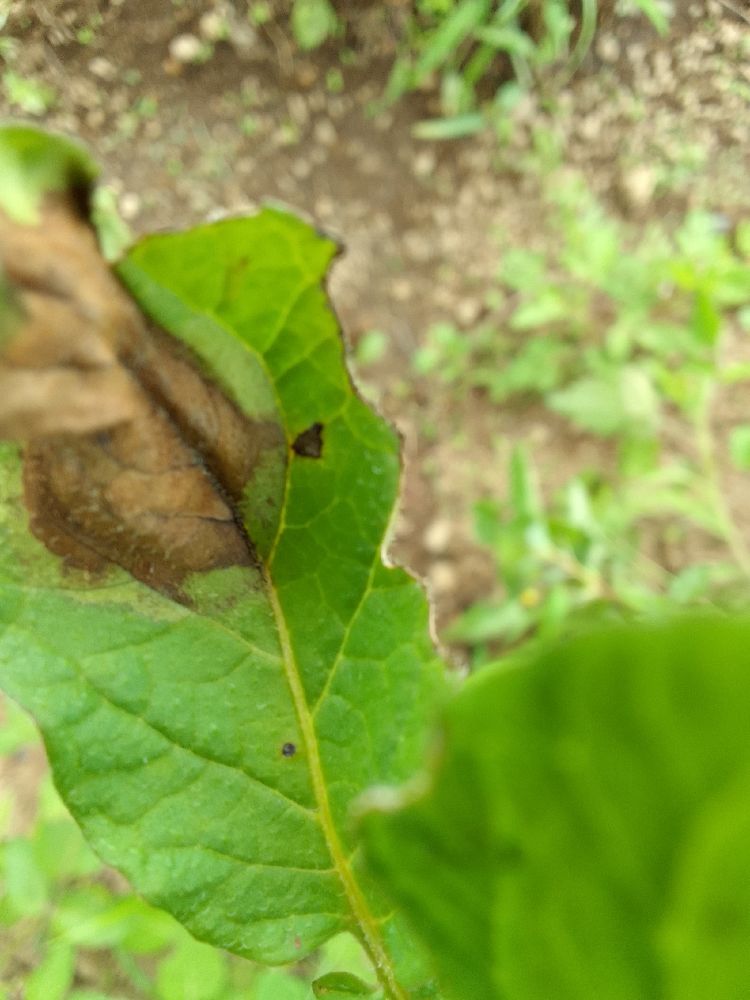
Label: Late blight